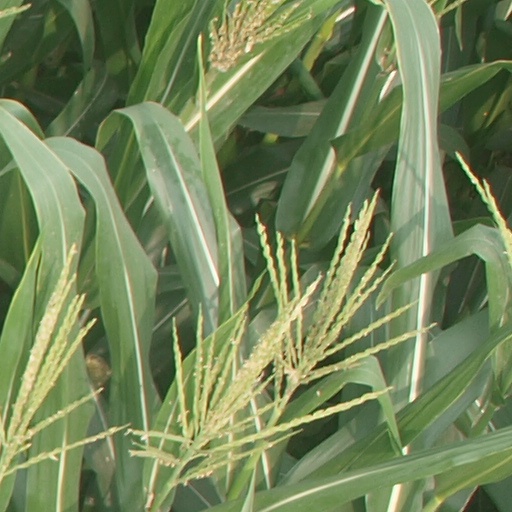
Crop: maize; corn